Apple Store

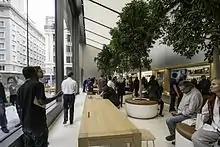
The Genius Grove at Union Square, San Francisco, after renovation in May 2016

Due to the popularity of the brand, applicants for jobs at Apple Stores are numerous, with many young workers applying. The pace of work is high due to the popularity of the iPhone and iPad. Employees typically work for only a few years as career prospects are limited with no path of advancement other than limited retail management slots. Apple Store employees make above-average pay for retail employees and are offered benefits including 401(k) plans, product discounts, and reduced price on stock. The retention rate for the technicians who staff the Genius Bar is more than 90%.